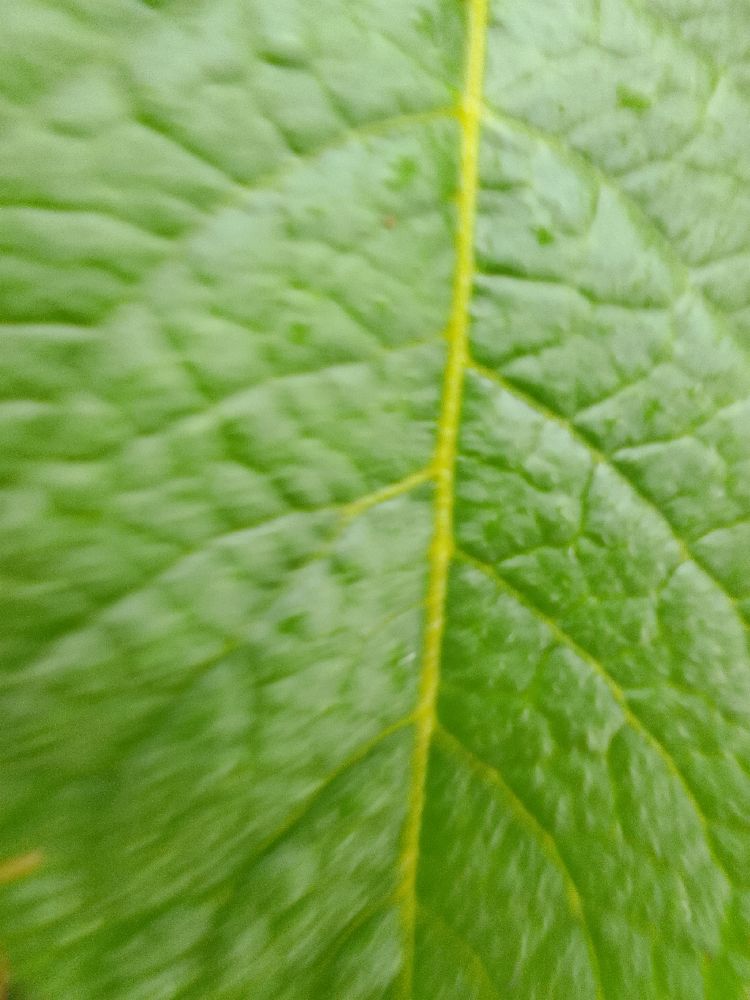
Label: Healthy